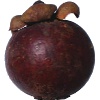
Label: Mangostan 1